Daniel Vischer

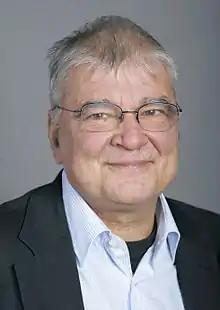
Vischer in 2007

Daniel Vischer (16 January 1950 – 17 January 2017) was a Swiss politician who represented the Green Party. He was elected to the National Council in 2003, and was reelected twice in 2007 and 2011. His term ended in 2015.